Ivo Boscarol

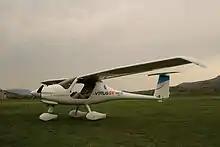
Pipistrel Virus SW 912 IS ultra-light airplane

In the eighties of the past century the era of hang gliding and powered hang gliding arrived and Boscarol, though flying private aircraft of any kind was not legal, started an own private business, Boscarol studio, a small-scale production of motorized hang gliders, mainly for customers in the neighboring Italy. He had to test his prototypes, first hang gliders, later ultra-lightairplanes, and to avoid too much attention he flew between dusk and darkness. The flying times and shape of the wings earned the aircraft the nickname "pipistrel", a word locals use in dialect for bat. It is derived from Italian pipistrello.